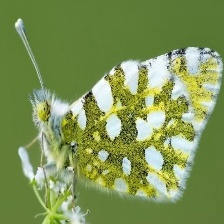
Species: EASTERN DAPPLE WHITE
Butterfly family (ImageNet category): cabbage_butterfly